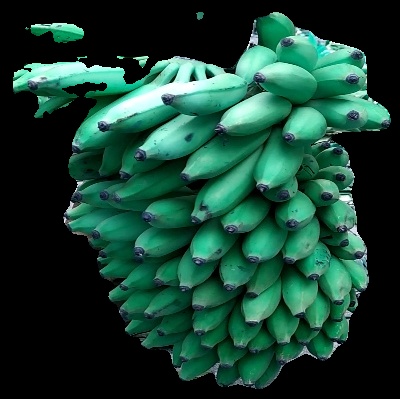
Variety: elakki-bale
Grade: grade1